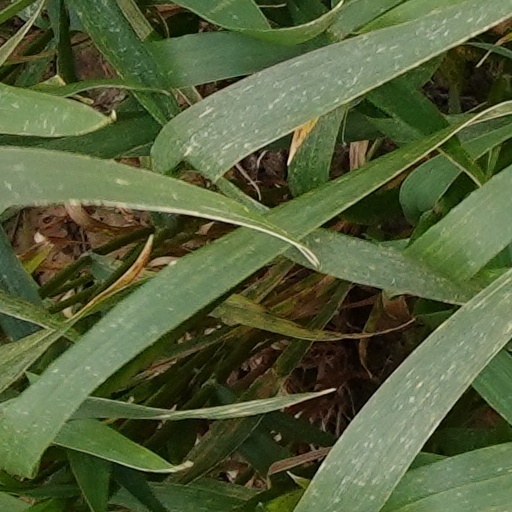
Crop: wheat